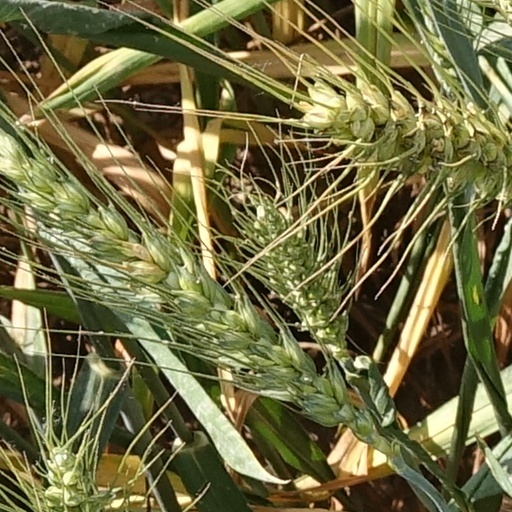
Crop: wheat